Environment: real
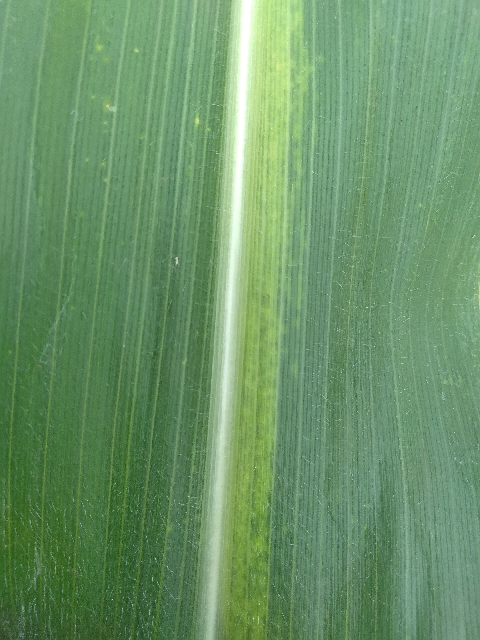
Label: lethal_necrosis